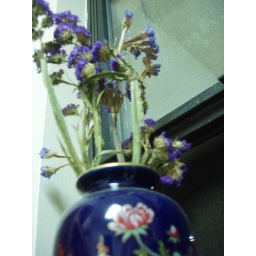
Dried flowers from some other month's bouquet in a vase that once belonged to my Grandma painted with flowers.